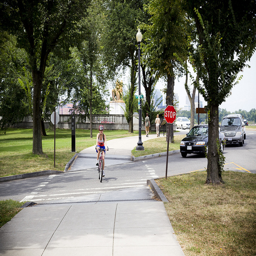
bike rider crossing a road on a sunny day
A woman riding a bike down a sidewalk next to parked cars.
A woman is crossing the street on her bicycle.
A person on a bicycle crossing the road with stop sign and cars.
a female riding a bicycle a stop sign trees and grass